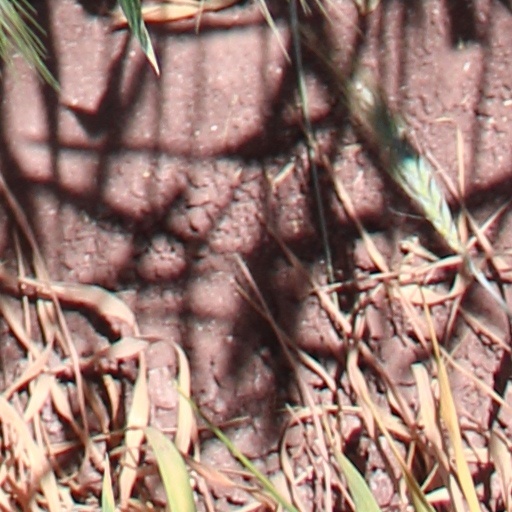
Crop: wheat